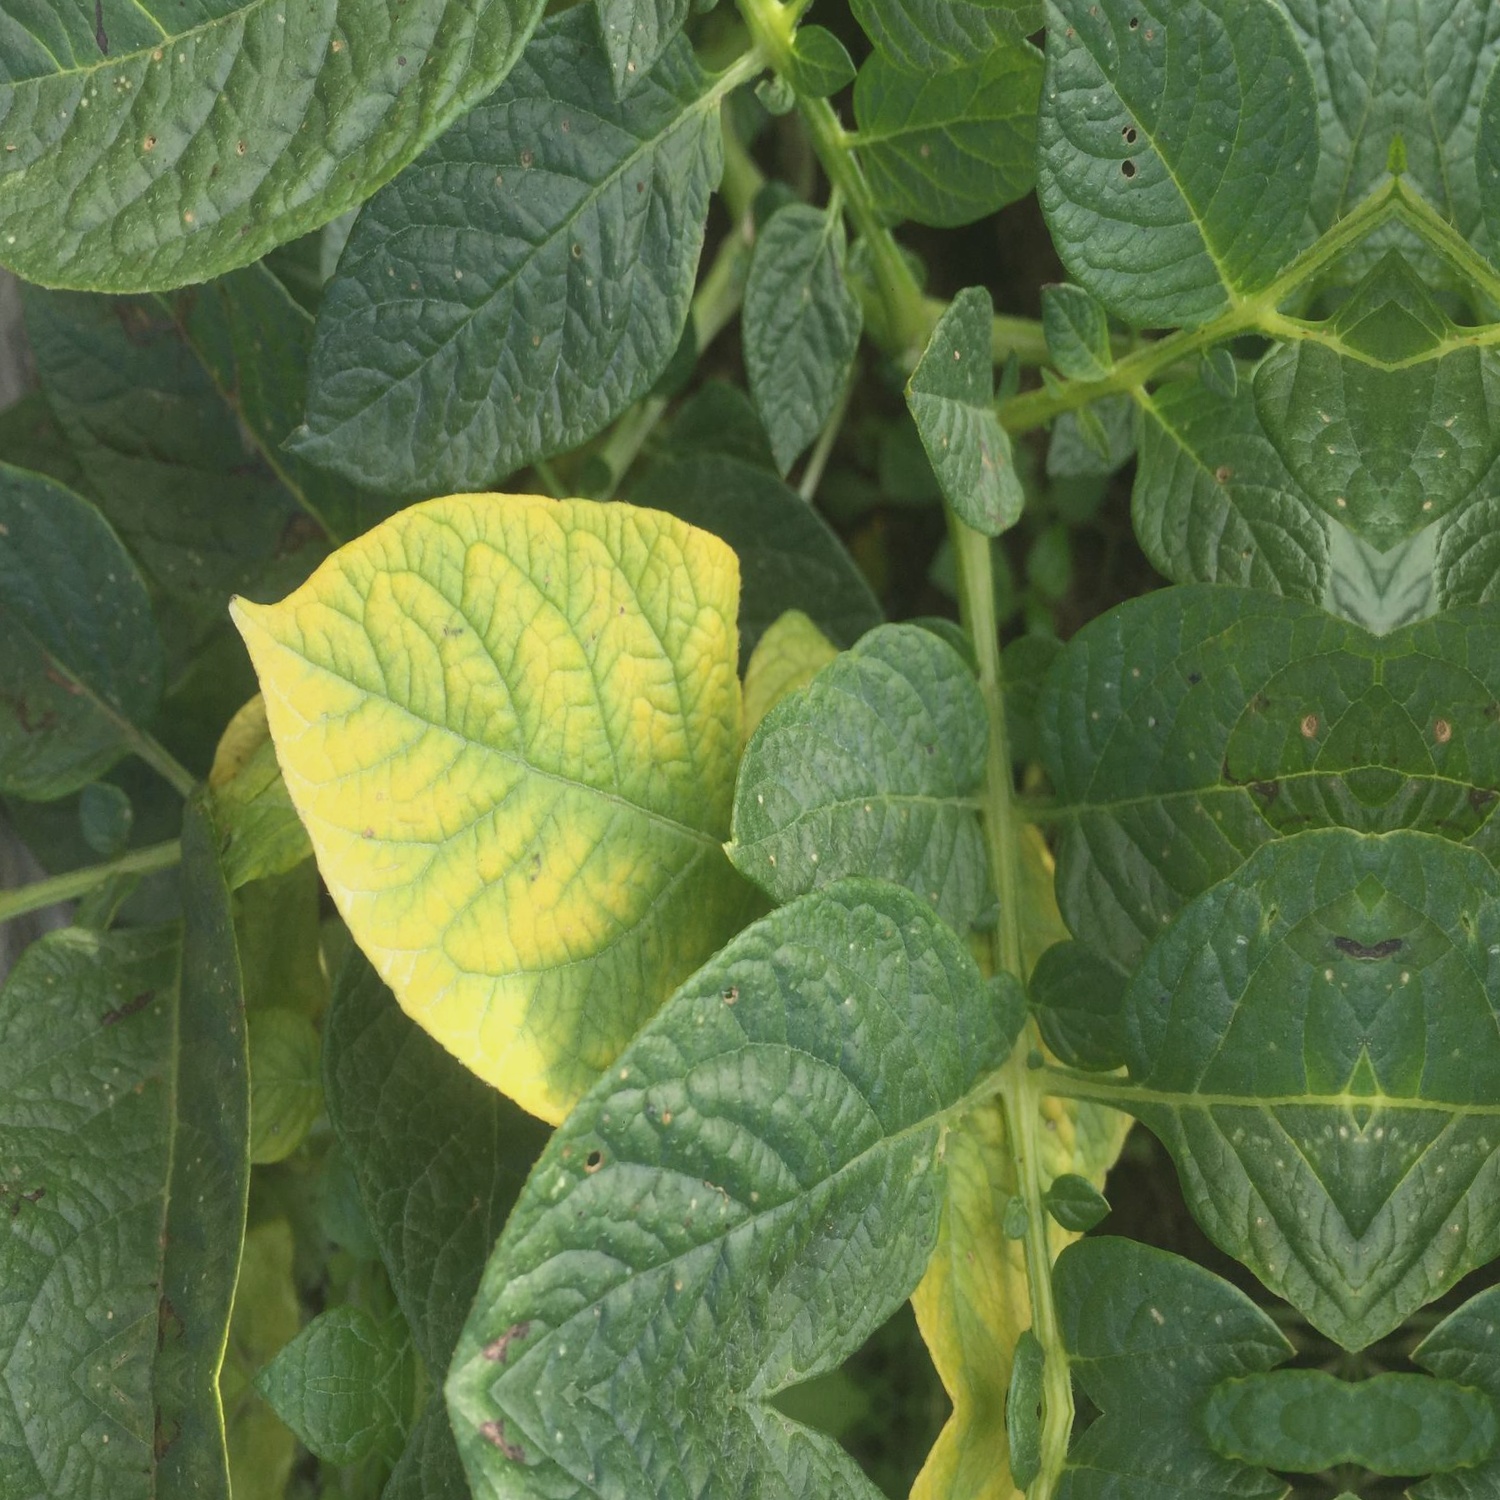
Etiqueta: Virus